Action of 17 June 1778

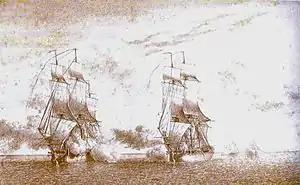
Beginning of the action

Meanwhile, "Arethusa" and the cutter caught up to "Belle Poule", accompanied by the French cutter "Le Courier". The captain of "Belle Poule" refused the order to sail back to the British fleet. The British fired a warning shot across his ship's bow, to which he responded with a full broadside. Thus a furious, two-hour battle between the two ships with "Arethusa". "Belle Poule" was eager to escape and soon began to inflict serious damage upon "Arethusa", which ended up with her topmasts hanging over the side and canvas torn. Soon after "Arethusa" lay shattered and then lost her main mast.